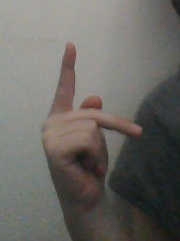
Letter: dha